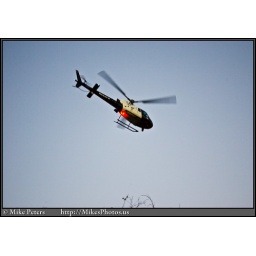
LAPD A-Star N662PD in the new black and white paint scheme @ San Fernando Valley Childrens Day